Dakar

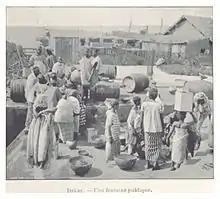
A public water well, 1899

Large public expenditure for infrastructure was allocated by the colonial authorities to Dakar's development. The port facilities were improved with jetties, a telegraph line was established along the coast to Saint-Louis and the Dakar-Saint-Louis railway was completed in 1885, at which point the city became an important base for the conquest of the Western Sudan.